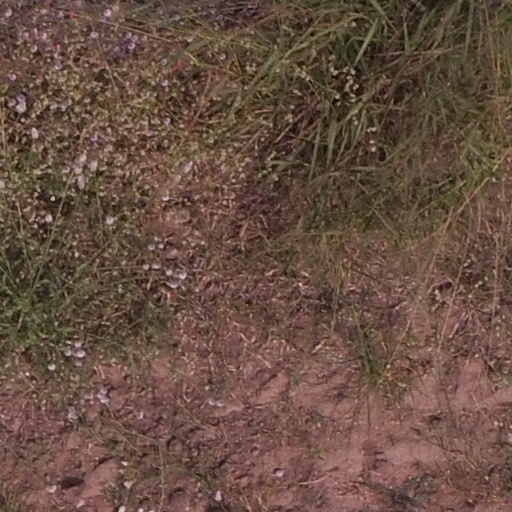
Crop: maize; corn